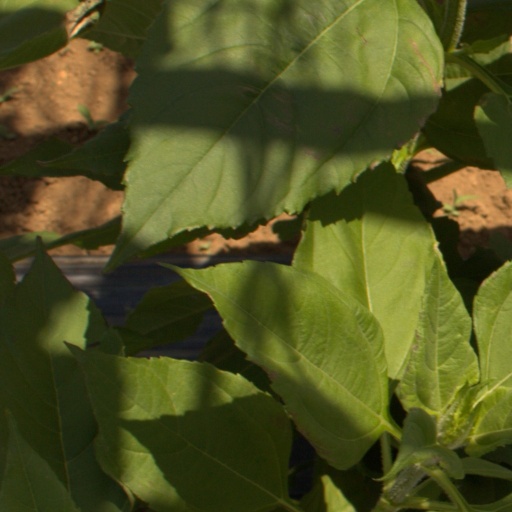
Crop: Jerusalem artichoke